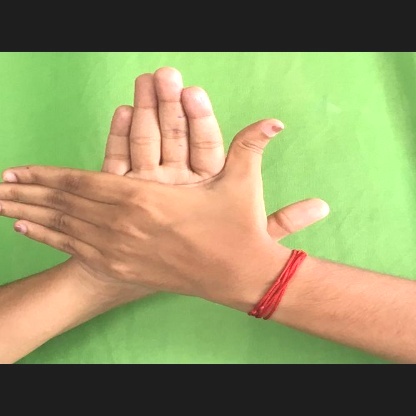
Mudra: Chakra